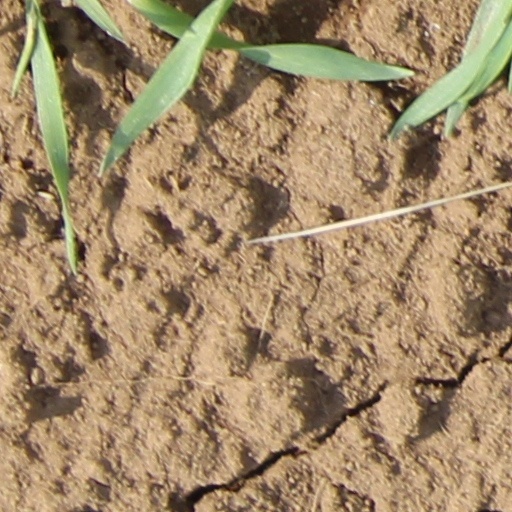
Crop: wheat